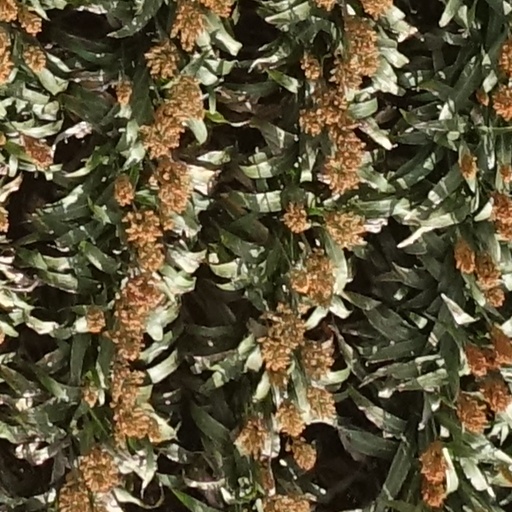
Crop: sorghum